VFA-31

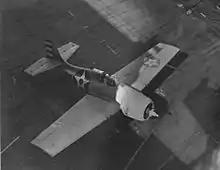
A VF-6 F4F-3 aboard , March 1942.

Through the years the squadron and their predecessors have served on many of the Navy's early aircraft carriers, including the first, ; the second, ; and the sixth, . They were aboard "Enterprise" during the Attack on Pearl Harbor as well as the battles of Wake Island, Marcus Island, Midway, Guadalcanal, and the Eastern Solomon Islands. The squadron also saw aerial combat over the Philippines, Formosa, Okinawa, and China.